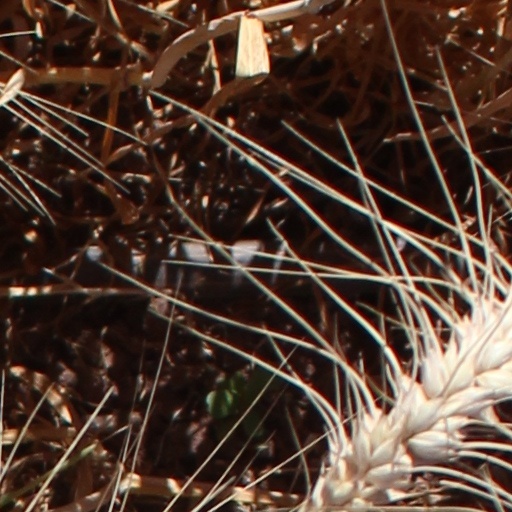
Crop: wheat